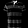
Label: T - shirt / top